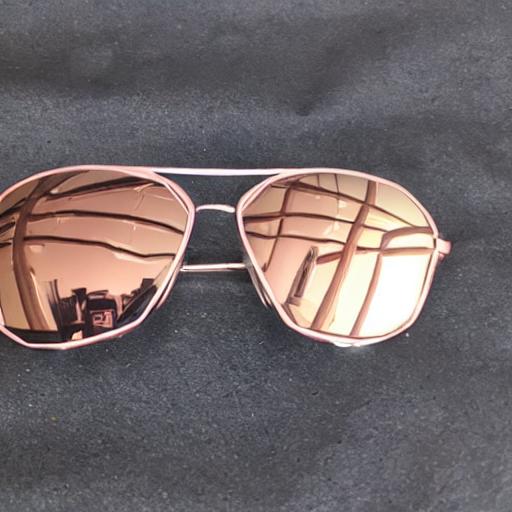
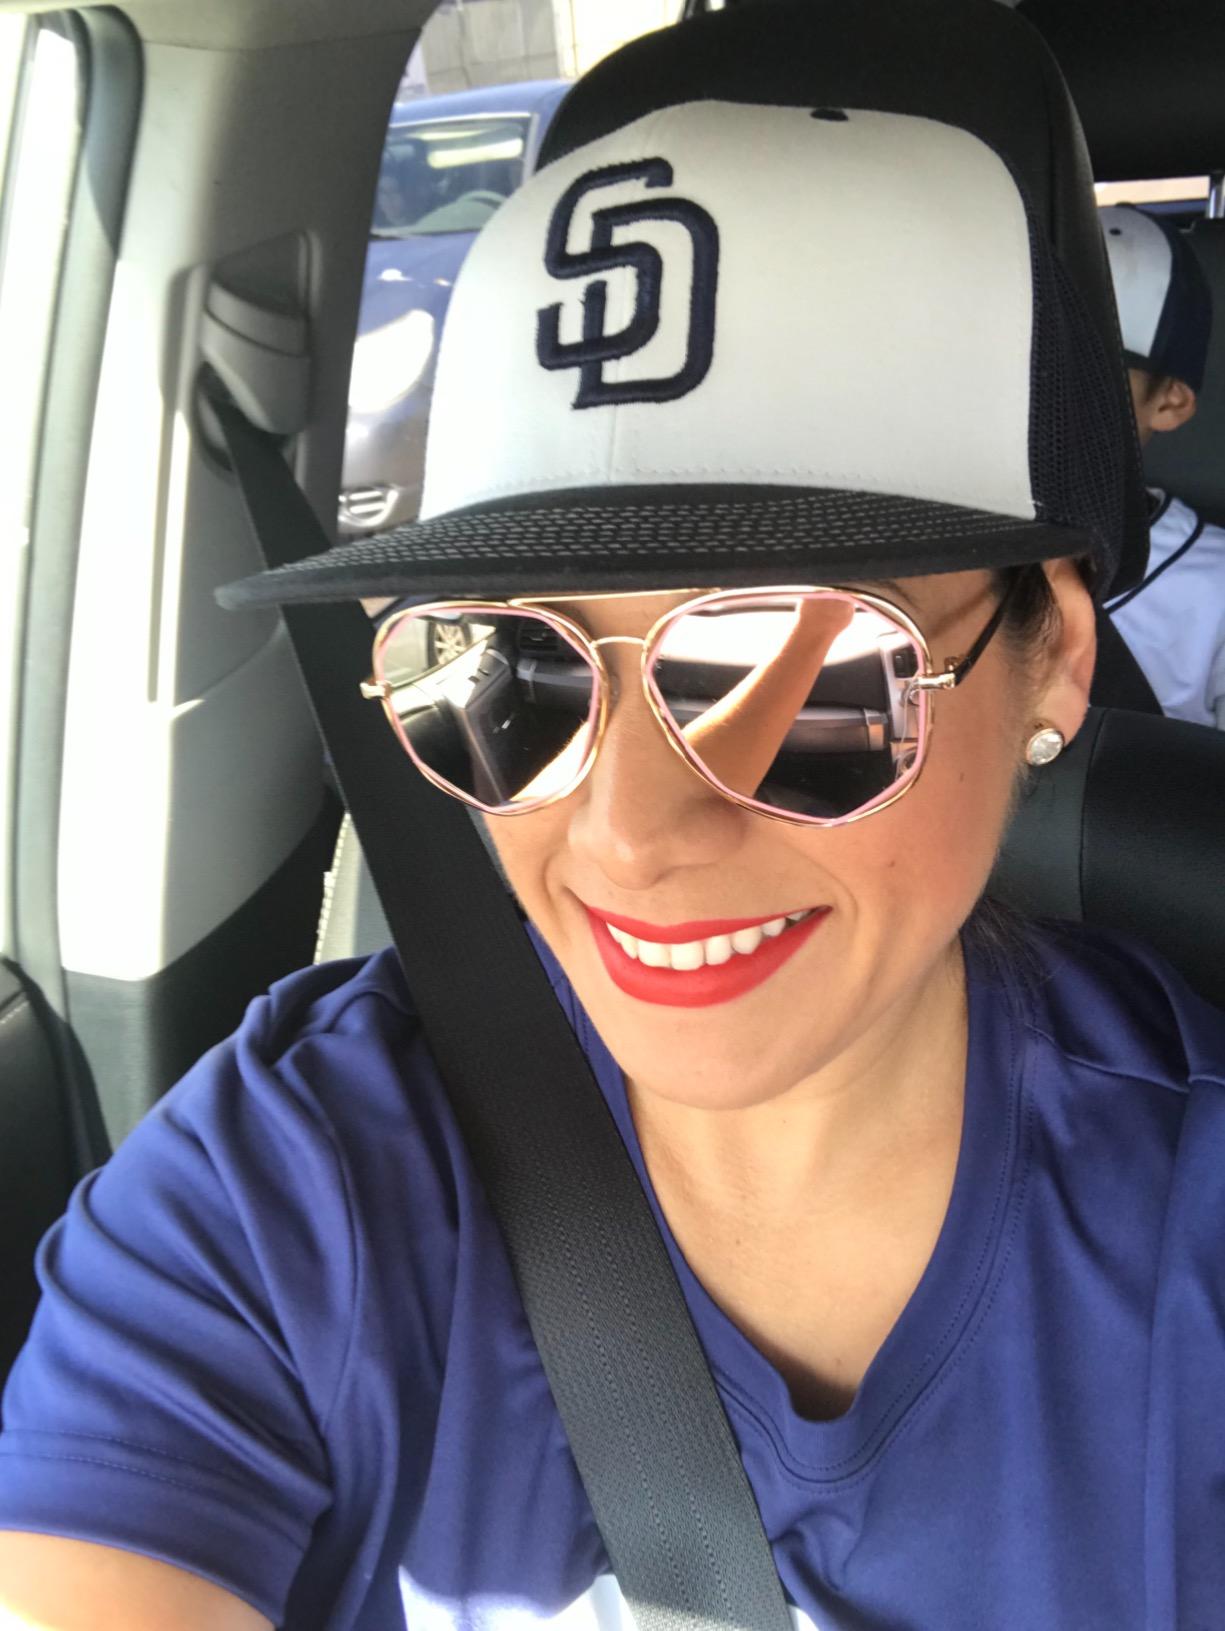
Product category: accessories_sunglasses
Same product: no